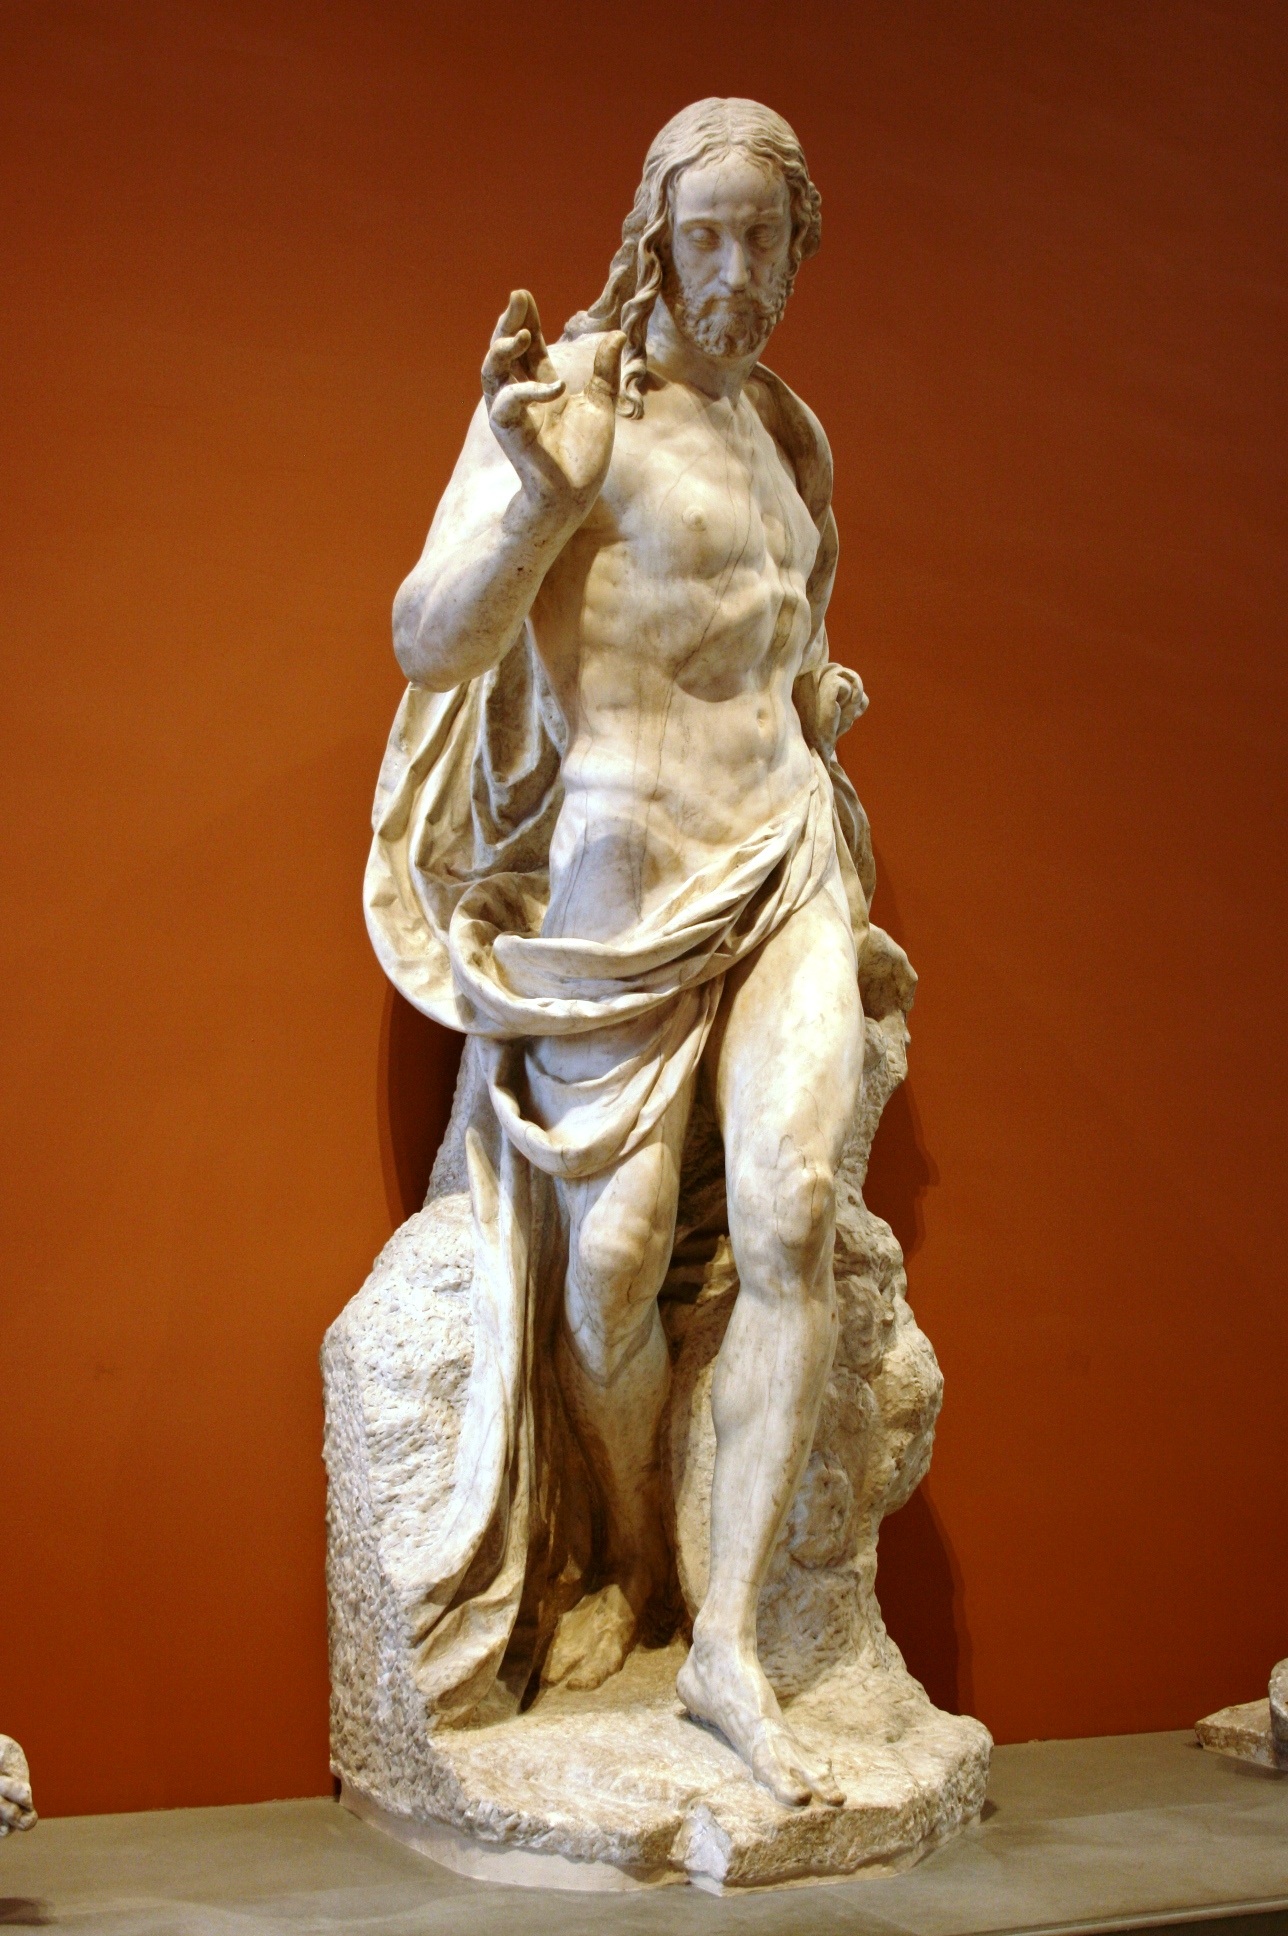
monument, statue, louvre, sculpture, art, bronze, easter, carving, resurrection, mythology, jesus christ, stone carving, bronze sculpture, ancient history, classical sculpture